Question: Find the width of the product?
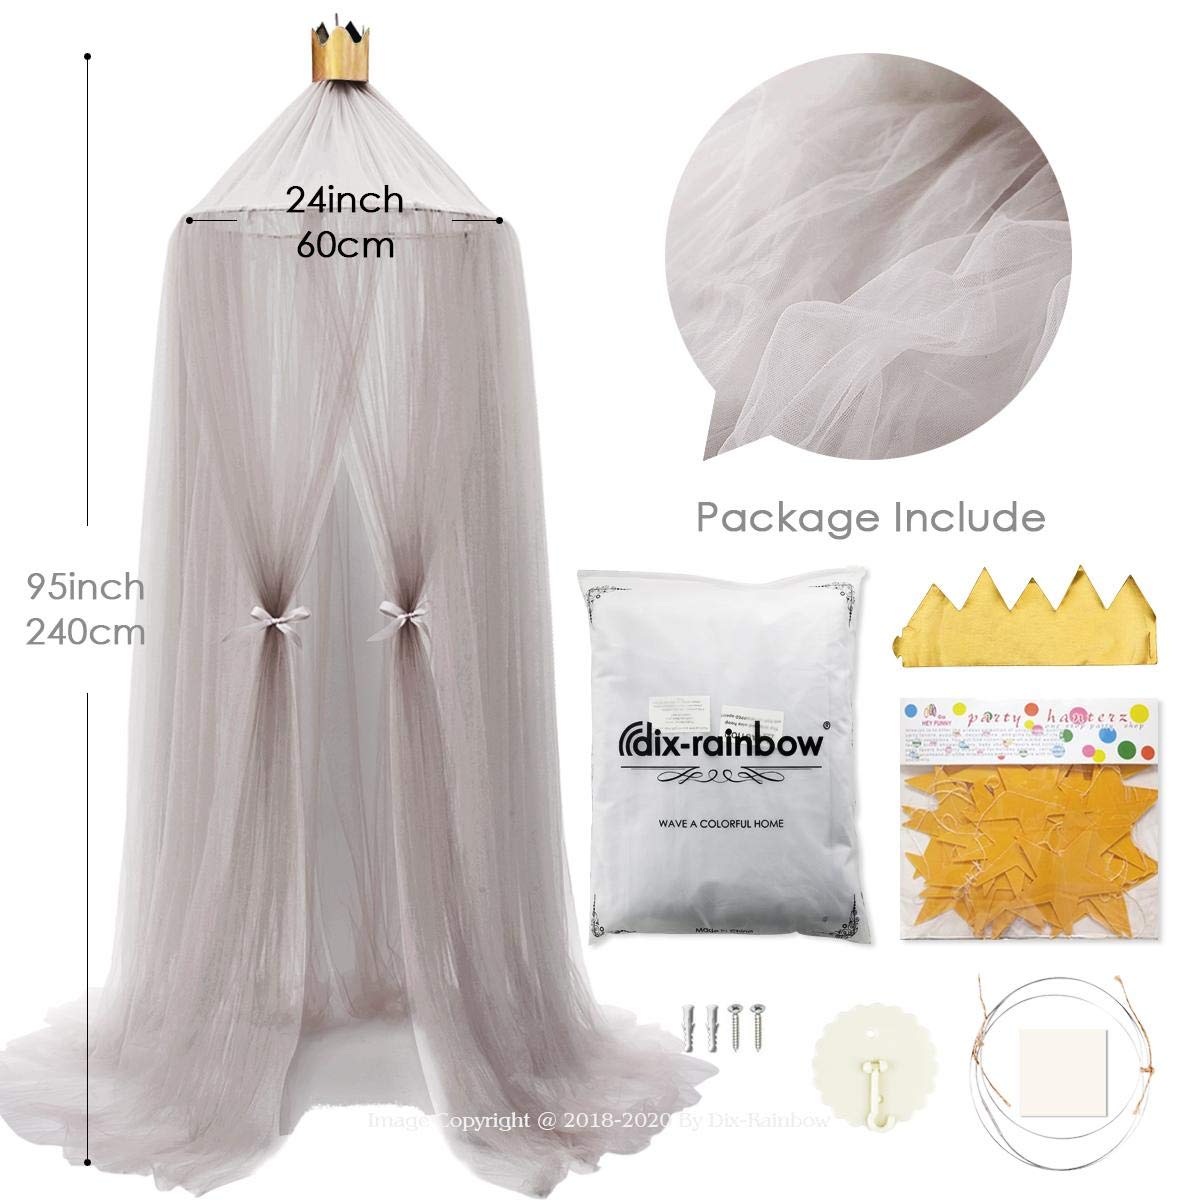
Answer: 60.0 centimetre